Crest-tailed mulgara

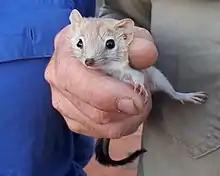

The following are the federal, state and international listings for the crest-tailed mulgara. The mulgara was presumed extirpated in New South Wales for more than a century, but was re-discovered in 2017 in Sturt National Park north-west of Tibooburra.